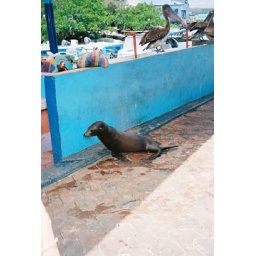
A sea lion across the street from El Chocolate on Santa Cruz Island in the Galapagos